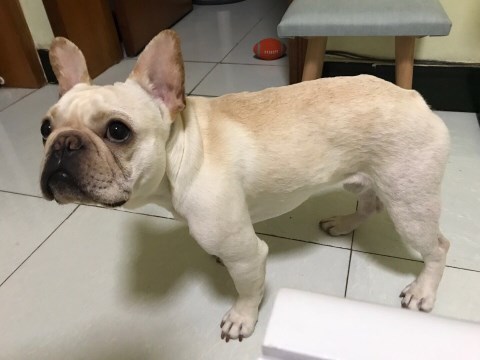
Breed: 1121-n000002-French_bulldog